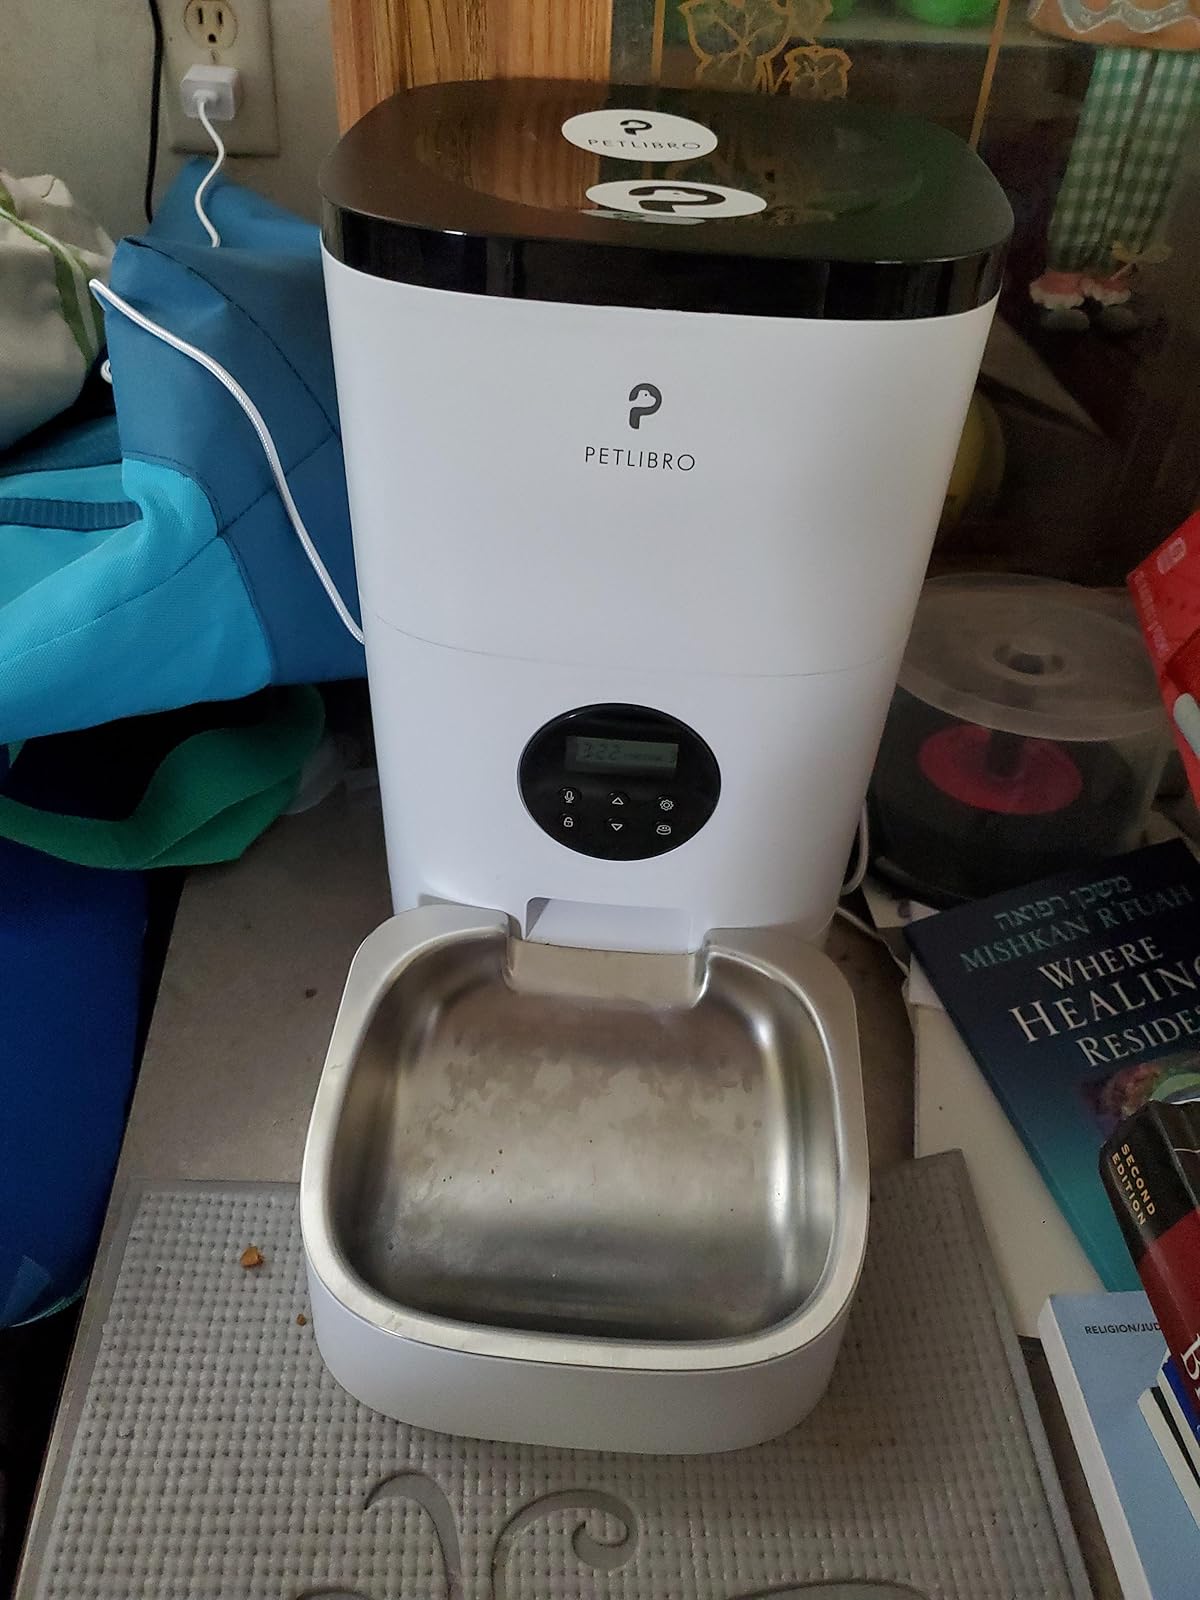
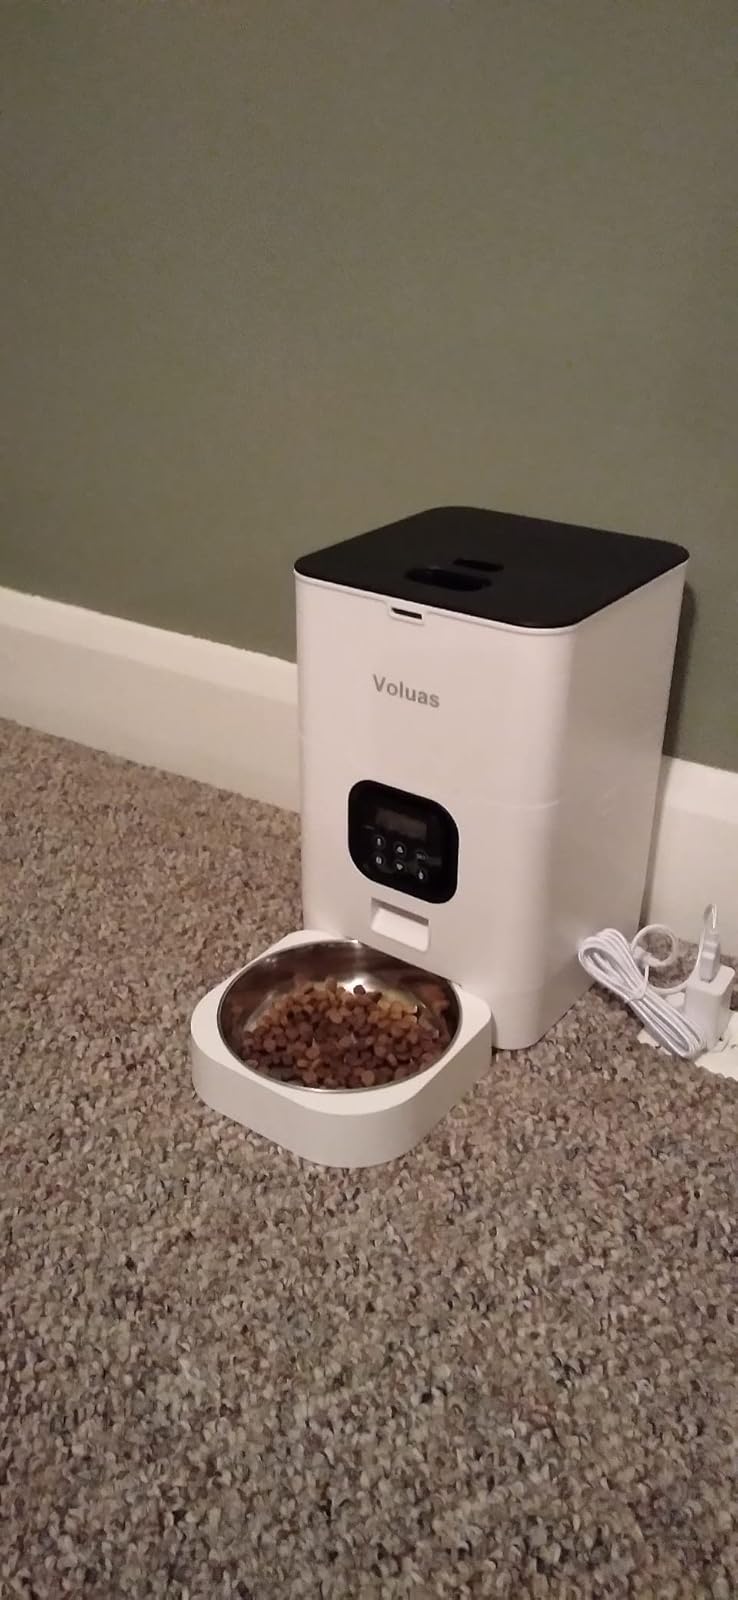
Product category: items_feeder
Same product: no